The Rosentopf Case

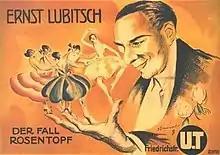
Film poster by Josef Fenneker 1918

The Rosentopf Case (German: Der Fall Rosentopf) is a 1918 German silent comedy film directed by Ernst Lubitsch and starring Lubitsch, Trude Hesterberg and Margarete Kupfer.